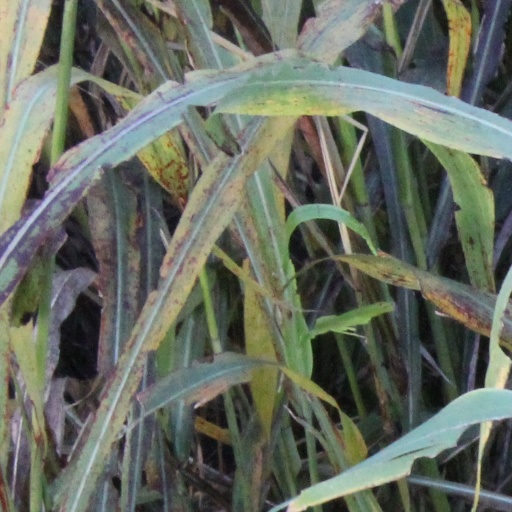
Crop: sorghum